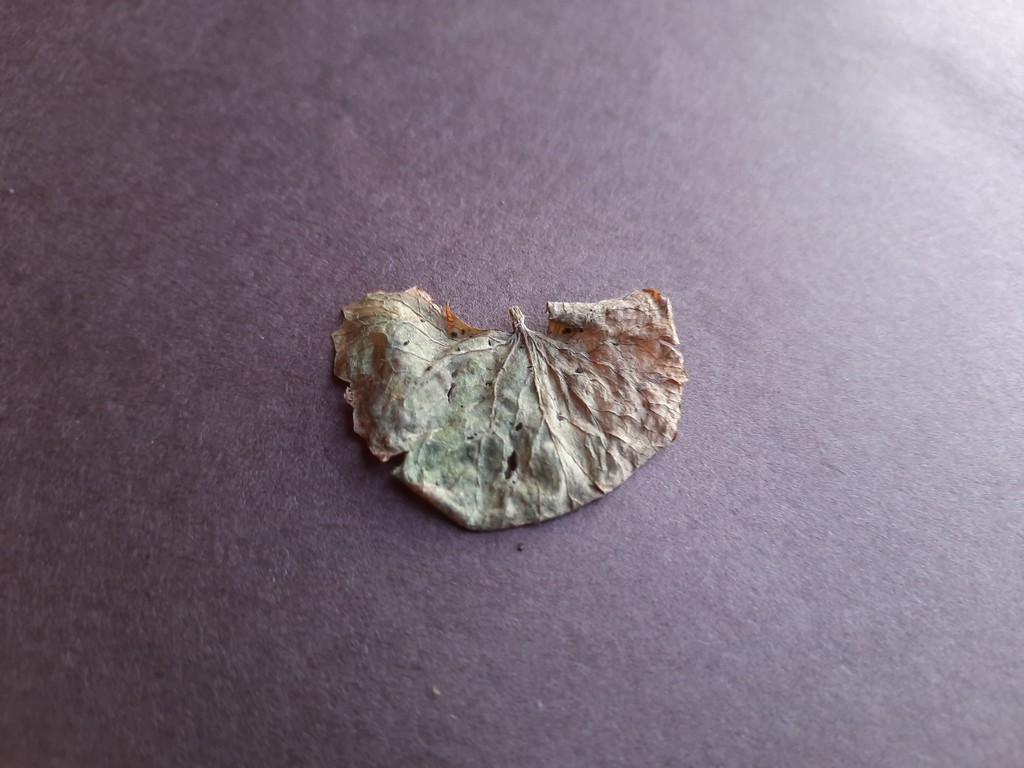
Label: Dried